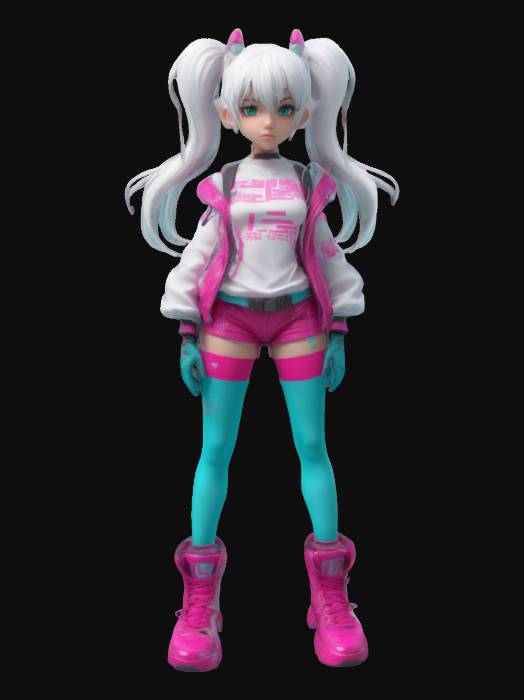
미적 점수 (1~10점): 7